Baybars

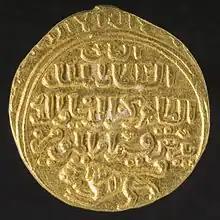
Gold coin minted under Baybars, with an Arabic inscription and an image of a panther or lion below it

As sultan, Baybars engaged in a lifelong struggle against the Crusader kingdoms in Syria, in part because the Christians had aided the Mongols. He started with the Principality of Antioch, which had become a vassal state of the Mongols and had participated in attacks against Islamic targets in Damascus and Syria. In 1263, Baybars laid siege to Acre, the capital of the remnant of the Kingdom of Jerusalem, although the siege was abandoned when he sacked Nazareth instead. He used siege engines to defeat the Crusaders in battles such as the Fall of Arsuf from 21 March to 30 April. After breaking into the town he offered free passage to the defending Knights Hospitallers if they surrendered their formidable citadel. The Knights accepted Baybars' offer but were enslaved anyway. Baybars razed the castle to the ground. He next attacked Atlit and Haifa, where he captured both towns after destroying the crusaders' resistance, and razed the citadels.